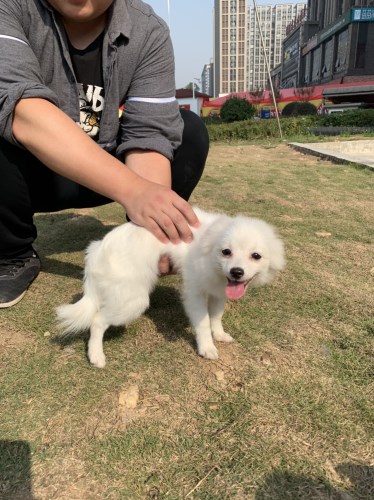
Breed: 1936-n000005-Pomeranian